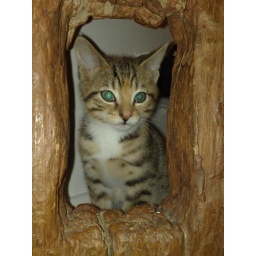
Bengal cross kitten in 'frame'